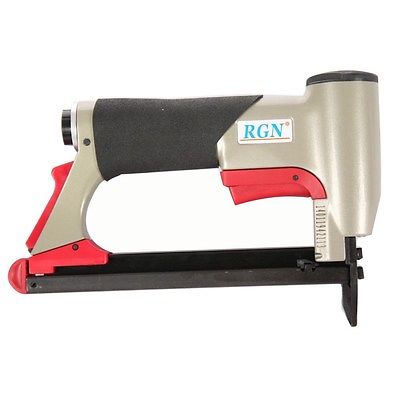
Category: stapler